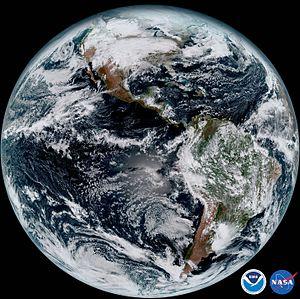
La série de satellites Geostationary Operational Environmental Satellite constitue la principale famille de satellites météorologiques circulant en orbite géostationnaire utilisés par le National Weather Service, le service météorologique national des États-Unis. Deux de ces satellites occupent en permanence des positions fixes au niveau de l'équateur d'une part au-dessus du contient américain et d'autre part au-dessus de l'océan Pacifique. Ils fournissent un flux continu d'images en lumière visible et infrarouge qui permettent de reconstituer les principales caractéristiques de la fraction de l'atmosphère terrestre et des masses océaniques observables depuis leur latitude. Ces données sont utilisées pour la prévision météorologique et la recherche. Ces satellites emportent également des instruments qui fournissent des données de météorologie de l'espace et sur le champ magnétique terrestre.